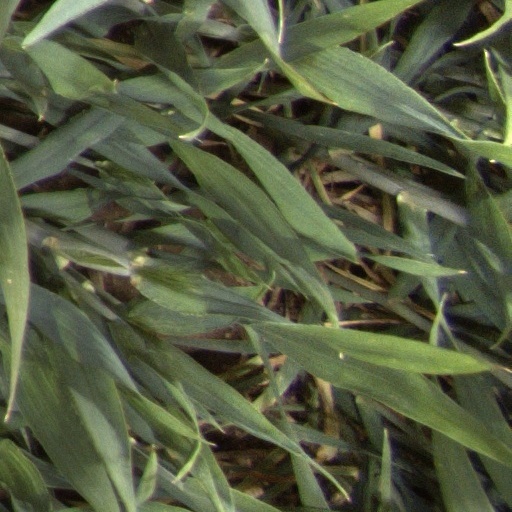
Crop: wheat